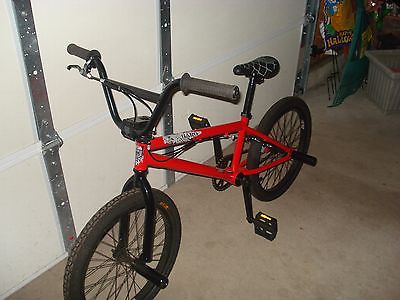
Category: bicycle